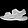
Label: Sandal